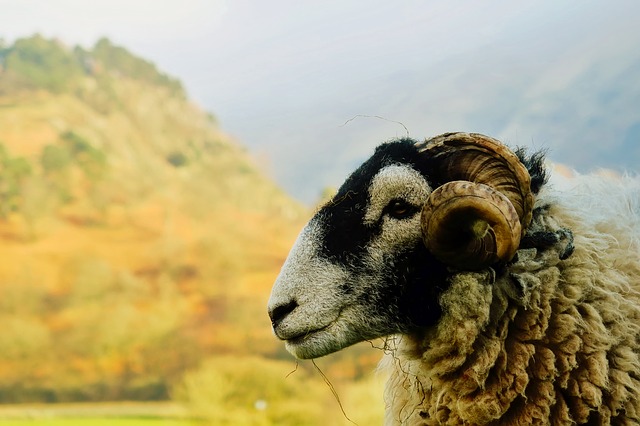
Label: sheep